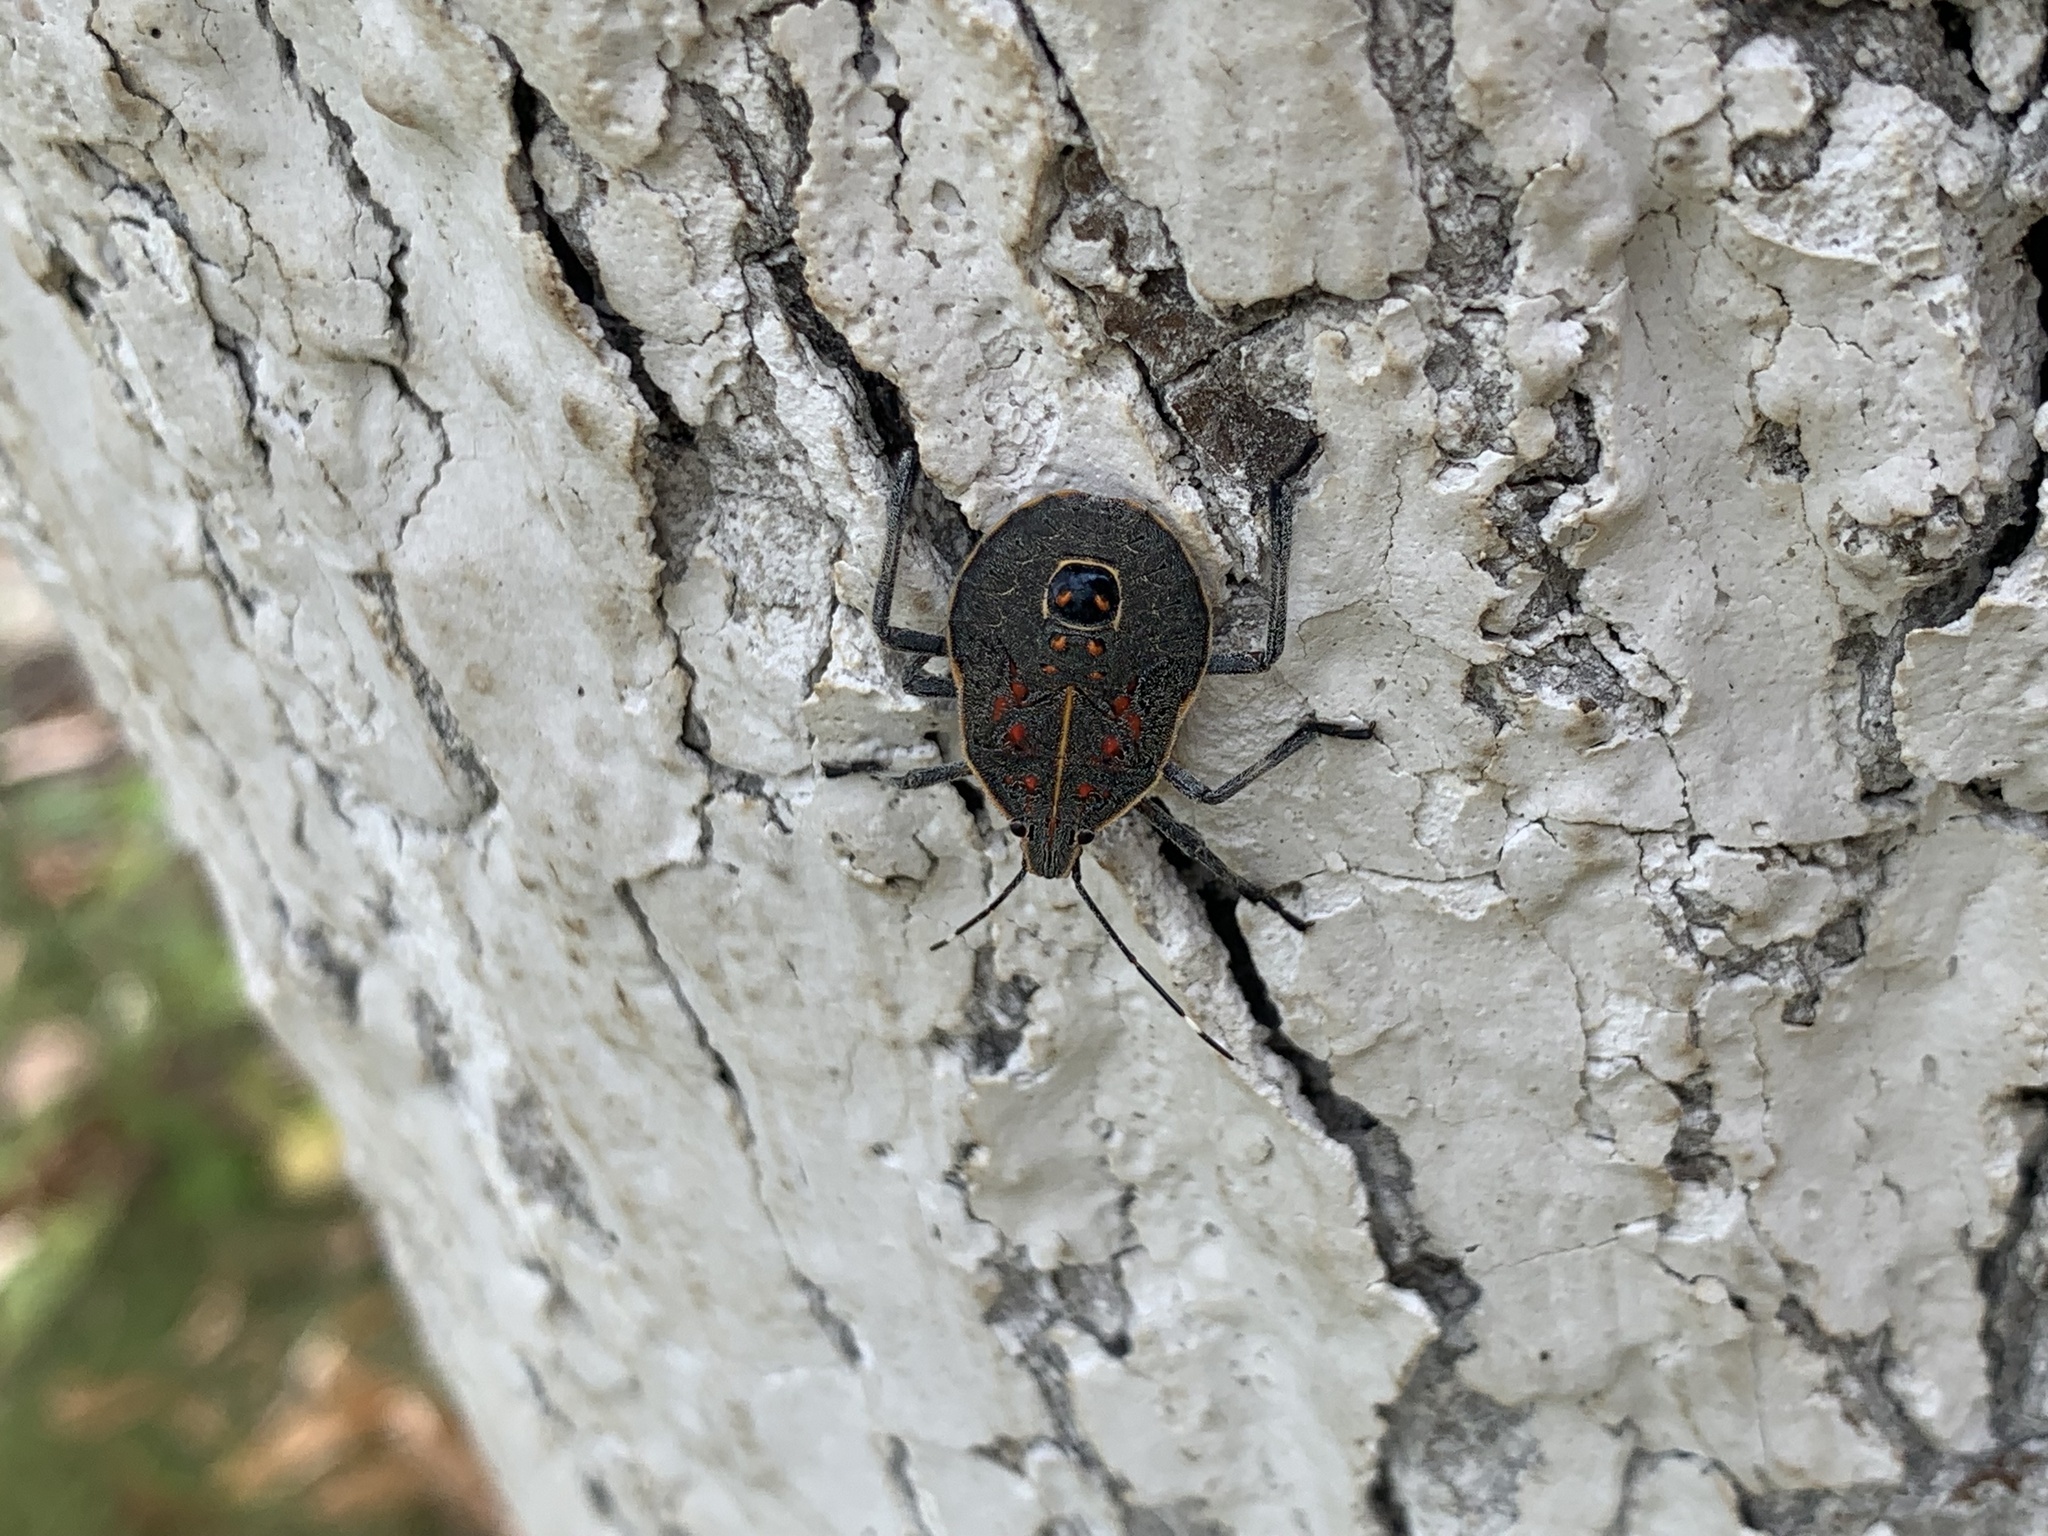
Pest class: stink_bug